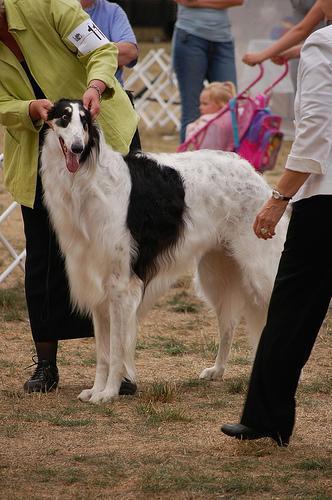
borzoi